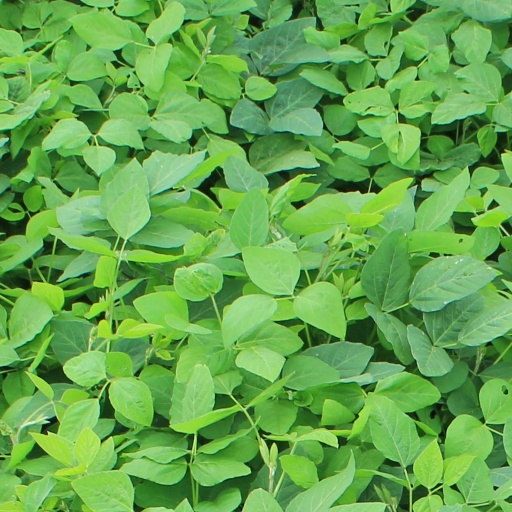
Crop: soybean